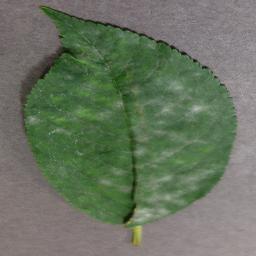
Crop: cherry
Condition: (including_sour)_powdery_mildew